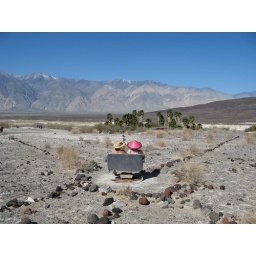
Saline Valley. 1,300' at chair and about 10,000 at top of mountain in distance. Cool.